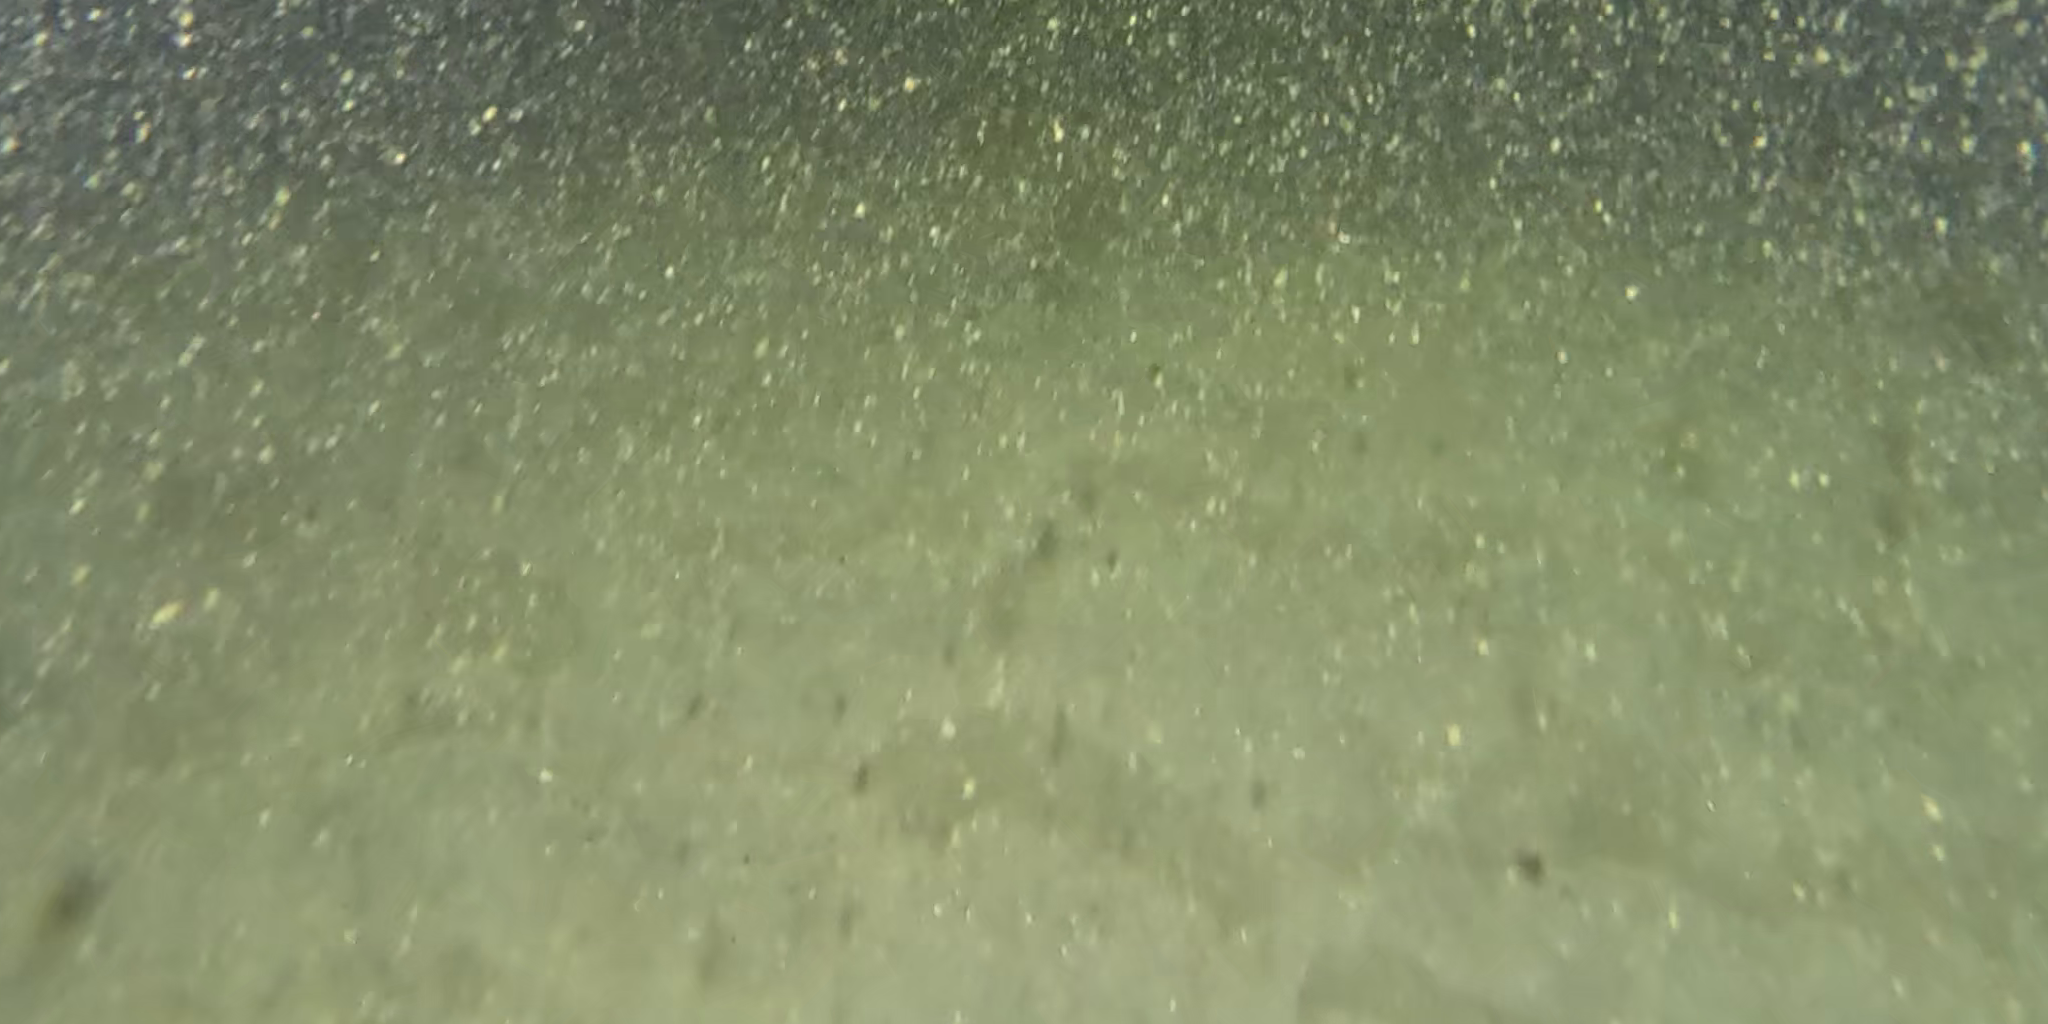
Seabed habitat: sand